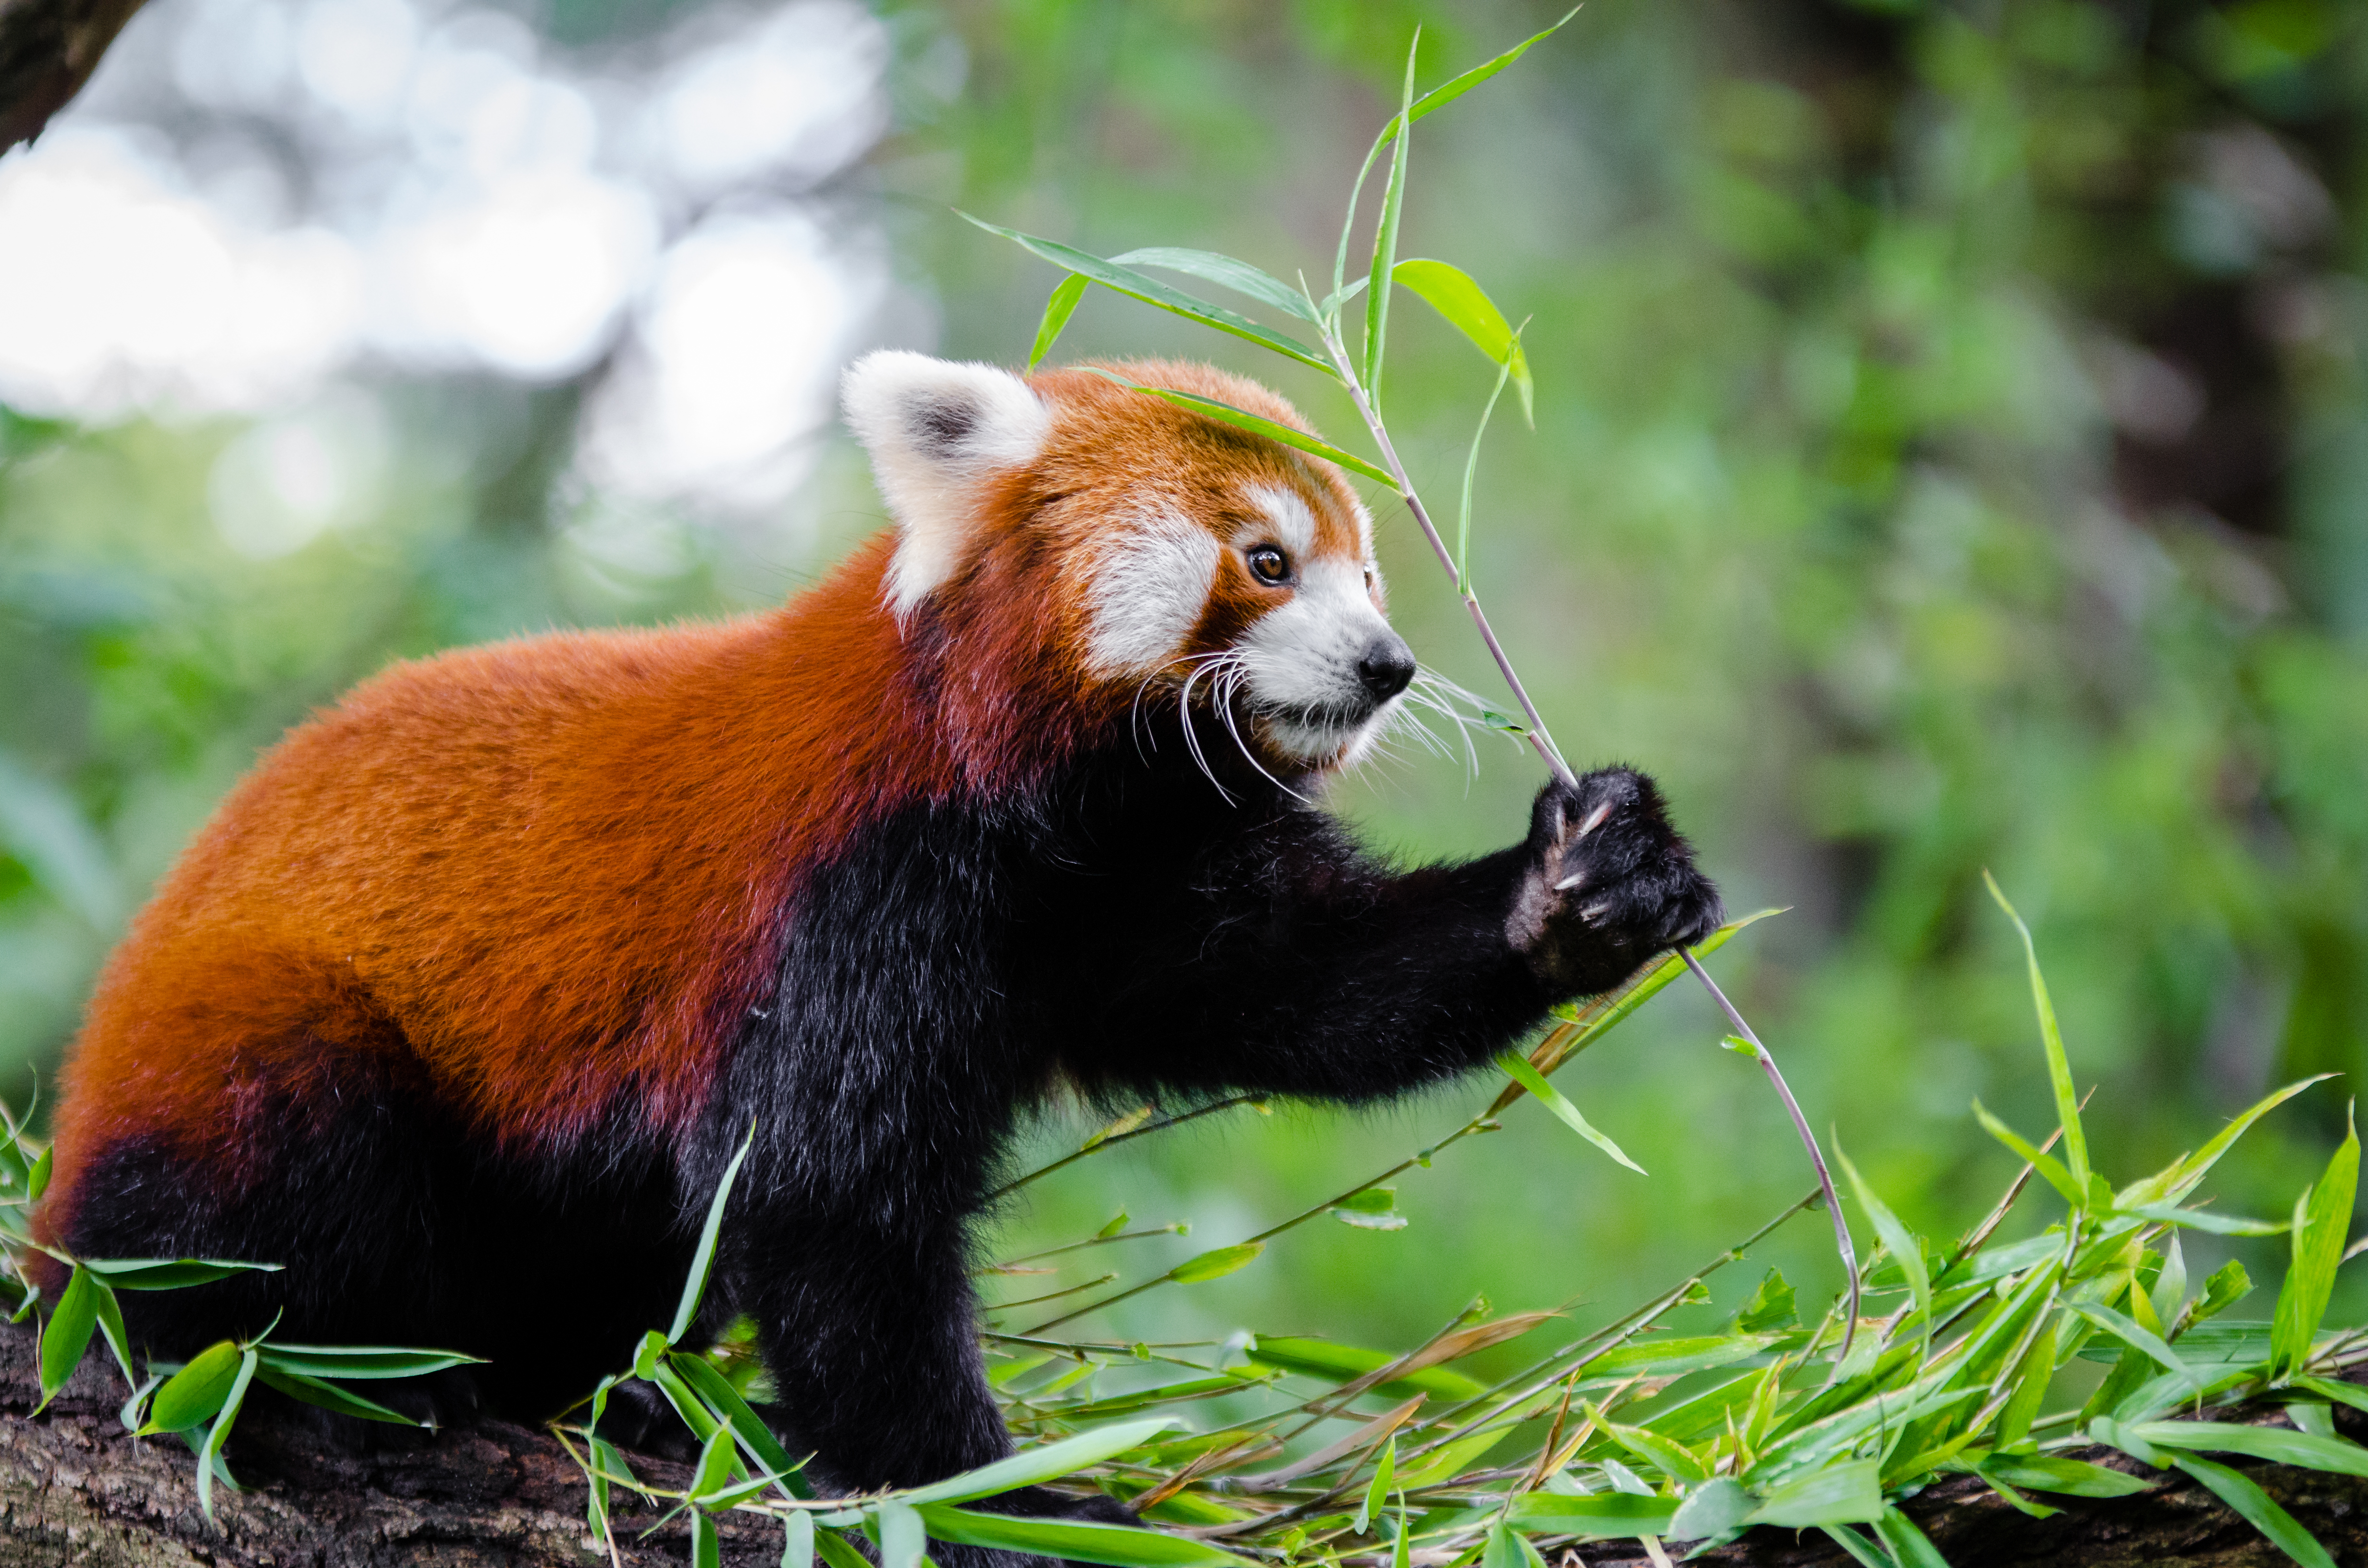
tree, nature, bokeh, blur, field, vintage, sweet, feet, animal, cute, female, wildlife, zoo, fur, orange, young, spring, green, high, red, foot, mammal, nikon, fauna, red panda, panda, 2015, face, nose, paw, tail, animals, ears, endangered, vertebrate, germany, deutschland, frhling, natur, paws, tier, depth, iso, ss, depthoffield, fell, grn, gesicht, baum, adorable, bamboo, d7000, roter, kleiner, niedlich, sues, suess, species, bedrohte, tierart, tierpark, weiblich, jungtier, jung, ohren, schwanz, nase, bedroht, ailurus, fulgens, mozilla, firefox, wochenende, weekend